Baldassarre Negroni

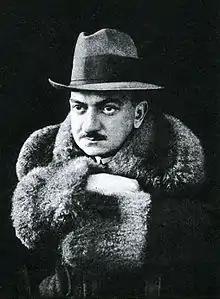
Negroni in 1914

Baldassarre Negroni (21 January 1877 – 18 July 1948) was an Italian film director and screenwriter. He directed 89 films between 1912 and 1936. He directed the 1932 film "Due cuori felici", which starred Vittorio De Sica.